Kim Bobo

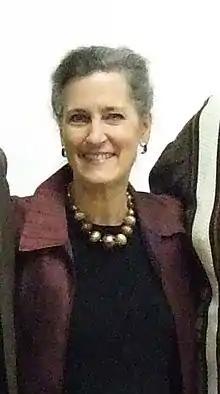
Bobo in 2009

Kimberly Ann Bobo (born 1954) is an American religious and workers' rights activist, and former executive director of the Virginia Interfaith Center for Public Policy (VICPP), a non-partisan advocacy coalition based in Richmond, Virginia. Bobo is a nationally known promoter of social justice who leads VICPP's advocacy, outreach, and development work. She wrote a book on faith-based organizing entitled "Lives Matter: A Handbook for Christian Organizing".